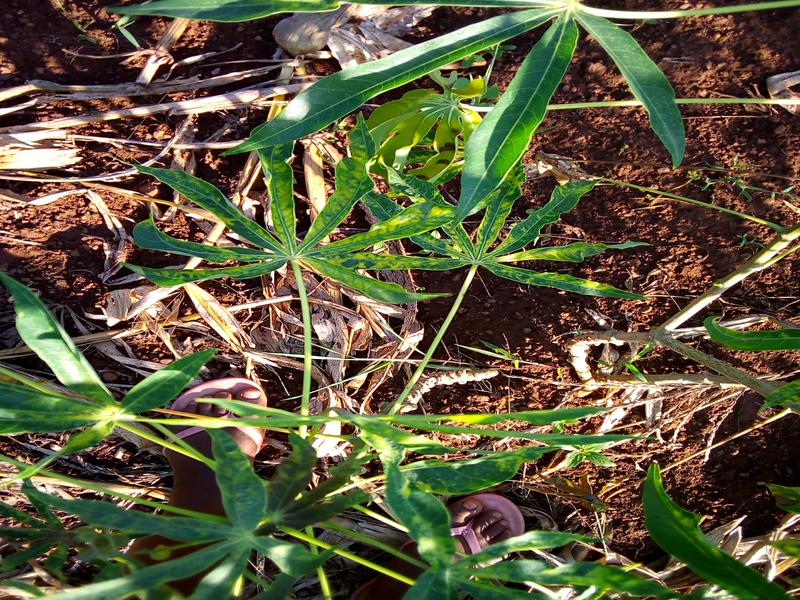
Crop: cassava
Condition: mosaic_disease